Nora Springs, Iowa

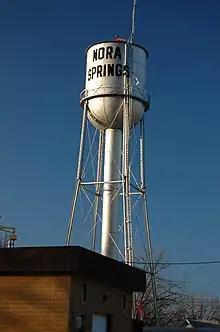
Water Tower in downtown Nora Springs, Iowa

According to the United States Census Bureau, the city has a total area of , of which is land and is water.